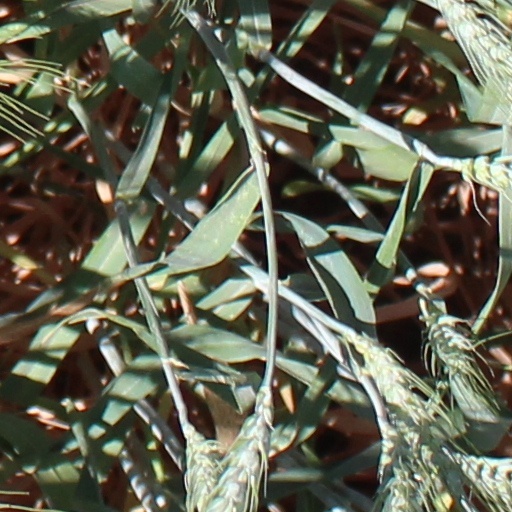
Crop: wheat